Nicole Davis

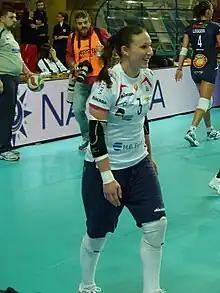

Nicole Marie Davis (born April 24, 1982) is a retired American indoor volleyball player and mindset coach at Compete To Create, founded by Seattle Seahawks head coach Pete Carroll and high performance psychologist, Michael Gervais. Nicole last played professionally for Le Cannet Rocheville in France and retired in 2015. She is and played the libero position. She played for Fenerbahçe Women's Volleyball team for the 2007 season and wore the number 1 jersey. She was the first foreign-born libero to play in the Turkish league and led her team to a second-place finish. Davis represented the United States at the 2008 Olympics and 2012 Olympics, helping Team USA to a silver medal both times. She was also part of the US team that won the 2014 World Championships.